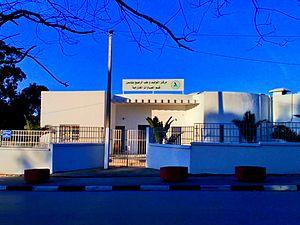
Tunis, Tunisie تونس العاصمة ، تونس